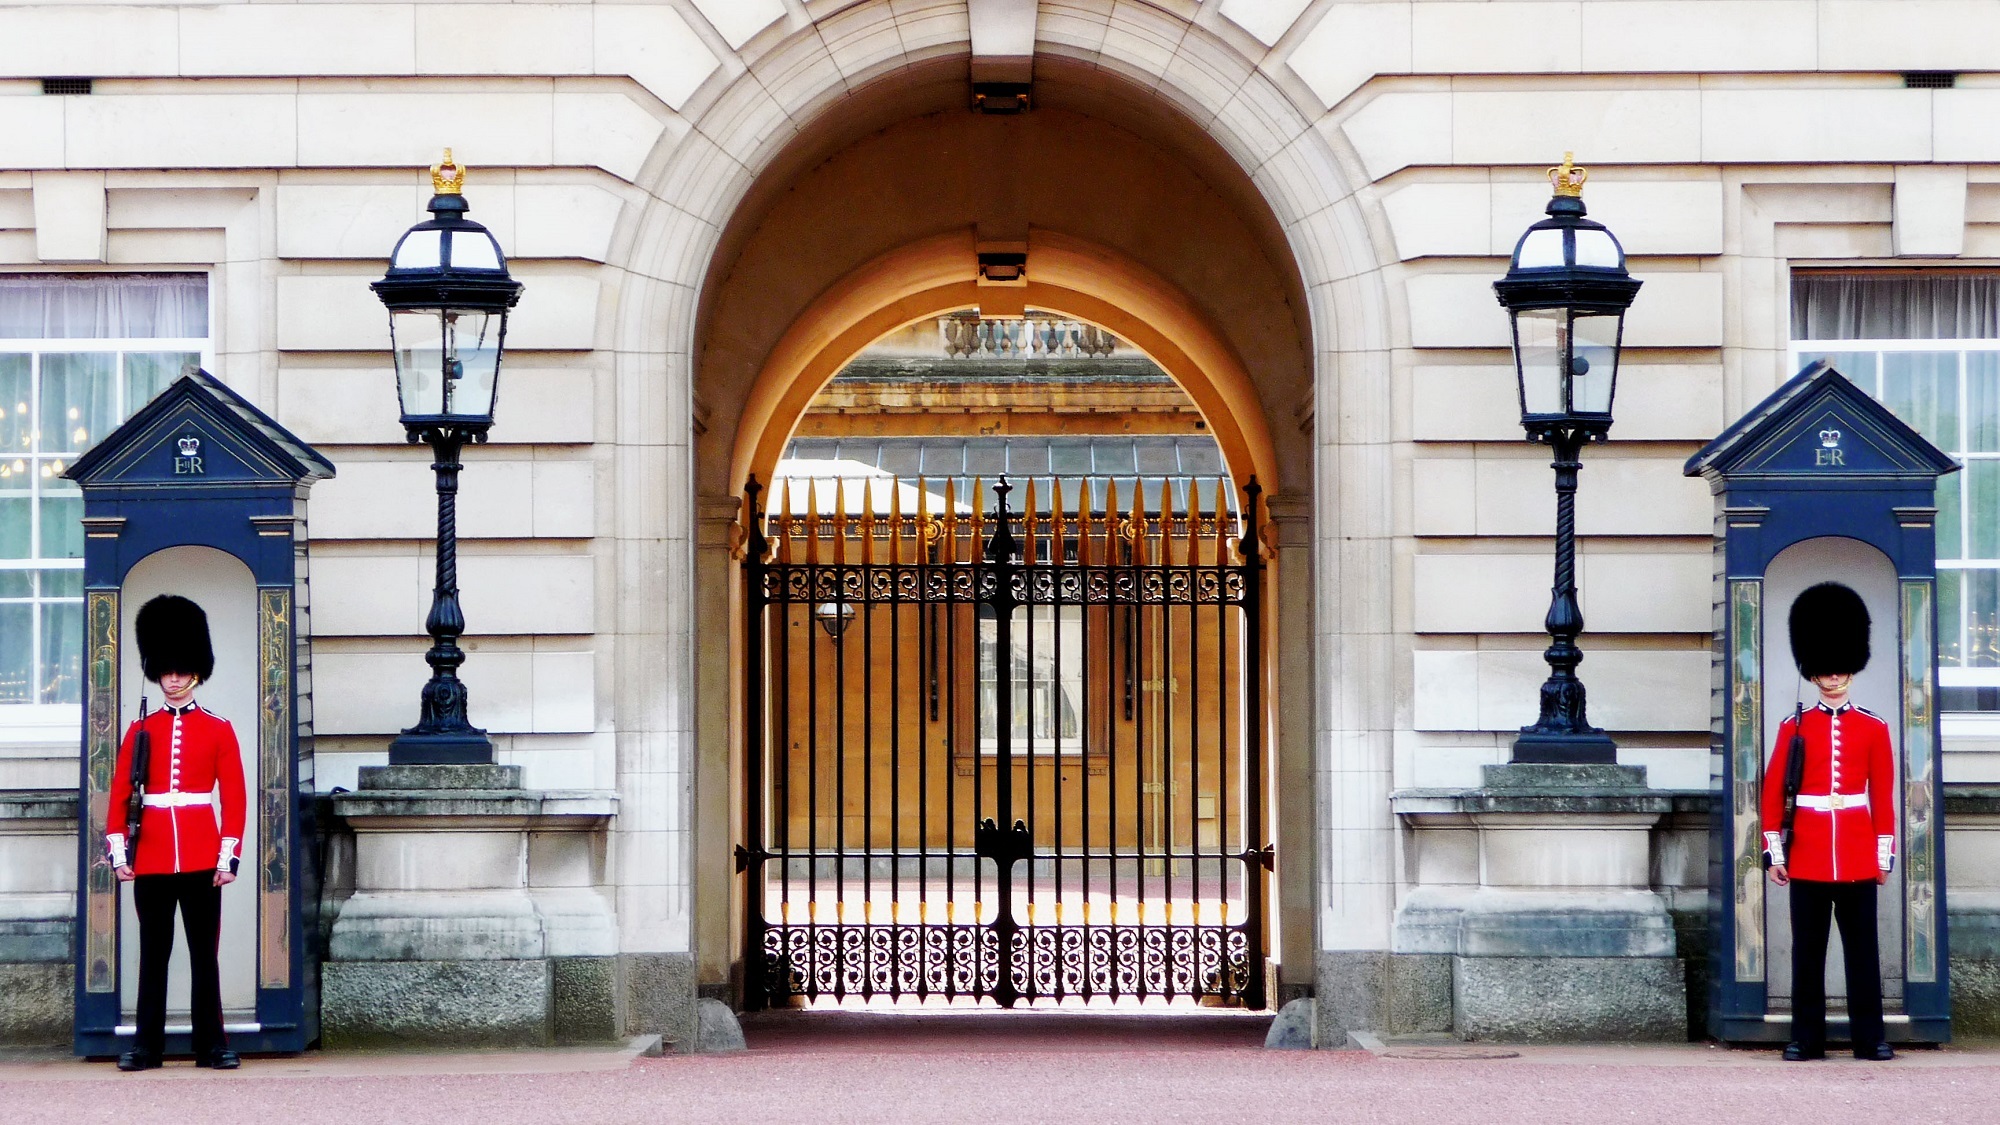
architecture, building, europe, facade, church, chapel, gate, door, place of worship, uk, england, london, shrine, british, synagogue, soldiers, hats, uniforms, foot guards, buckingham palace, bearskins, red tunics